Peter Johansson (musician)

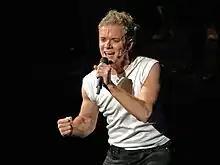
Peter Johansson

Peter Johansson (born 22 August 1977 in Norrköping, Sweden) is a Swedish singer, actor, pianist, guitarist, dancer and musical artist. He was educated at School of musical theatre, Bjärnum and Ballet Academy, conservatory of musical theatre, Gothenburg, Sweden.